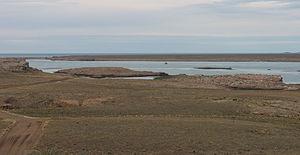
La ría Deseado, en Argentine, est l'estuaire du río Deseado et correspond à son embouchure dans l'océan Atlantique. Elle est située dans la région nord-est de la province de Santa Cruz. Il s'agit d'un estuaire de grande importance biologique déclaré réserve naturelle provinciale. Sur sa rive nord se trouve la ville de Puerto Deseado.
La province de Santa Cruz est une province de l'Argentine, qui se trouve en Patagonie, dans le sud du pays. Sa capitale est la ville de Río Gallegos.